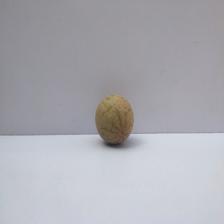
Size: Small